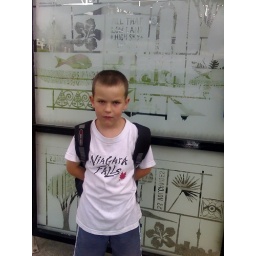
The bus stop is in Auckland. The boy has never been to Niagra Falls. The face is pure pose for the camera.